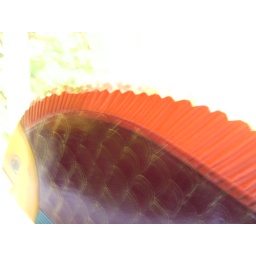
A cool decorative fish that I had fun photographing in a kitchen